Action at Sihayo's kraal

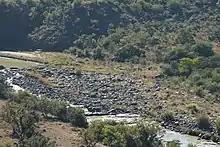
A modern view of Fugitive's Drift

Sihayo and his senior son, Mehlokazulu, missed the action, having left the day before with the bulk of his fighting men to answer Cetshwayo's call to arms at Ulundi. He had left just 200–300 men to defend his kraal. News of the attack reached the Zulu king whilst he was considering which of the three British columns to engage with his main force. The action seems to have convinced him to order an attack the Centre Column. Cetshwayo may have been persuaded that the Centre Column was the most important of the British forces by the presence of Chelmsford directing the attack. Cetshwayo sent the bulk of his army against it and part of Chelmsford's force was subsequently annihilated at the Battle of Isandlwana on 22 January. The prisoners released by Chelmsford on 13 January may have helped the inhabitants of Sotondose's Drift attack British survivors of the battle. The survivors of Sihayo's kraal were certainly present, harassing the fleeing men and killing stragglers. The dead included Lieutenants Teignmouth Melvill and Nevill Coghill who were killed while trying to save the Queen's colour of the 1/24th and the drift afterwards became known as Fugitive's Drift.